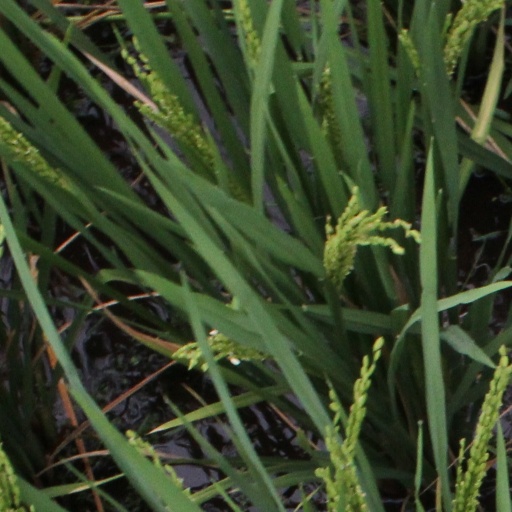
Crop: rice